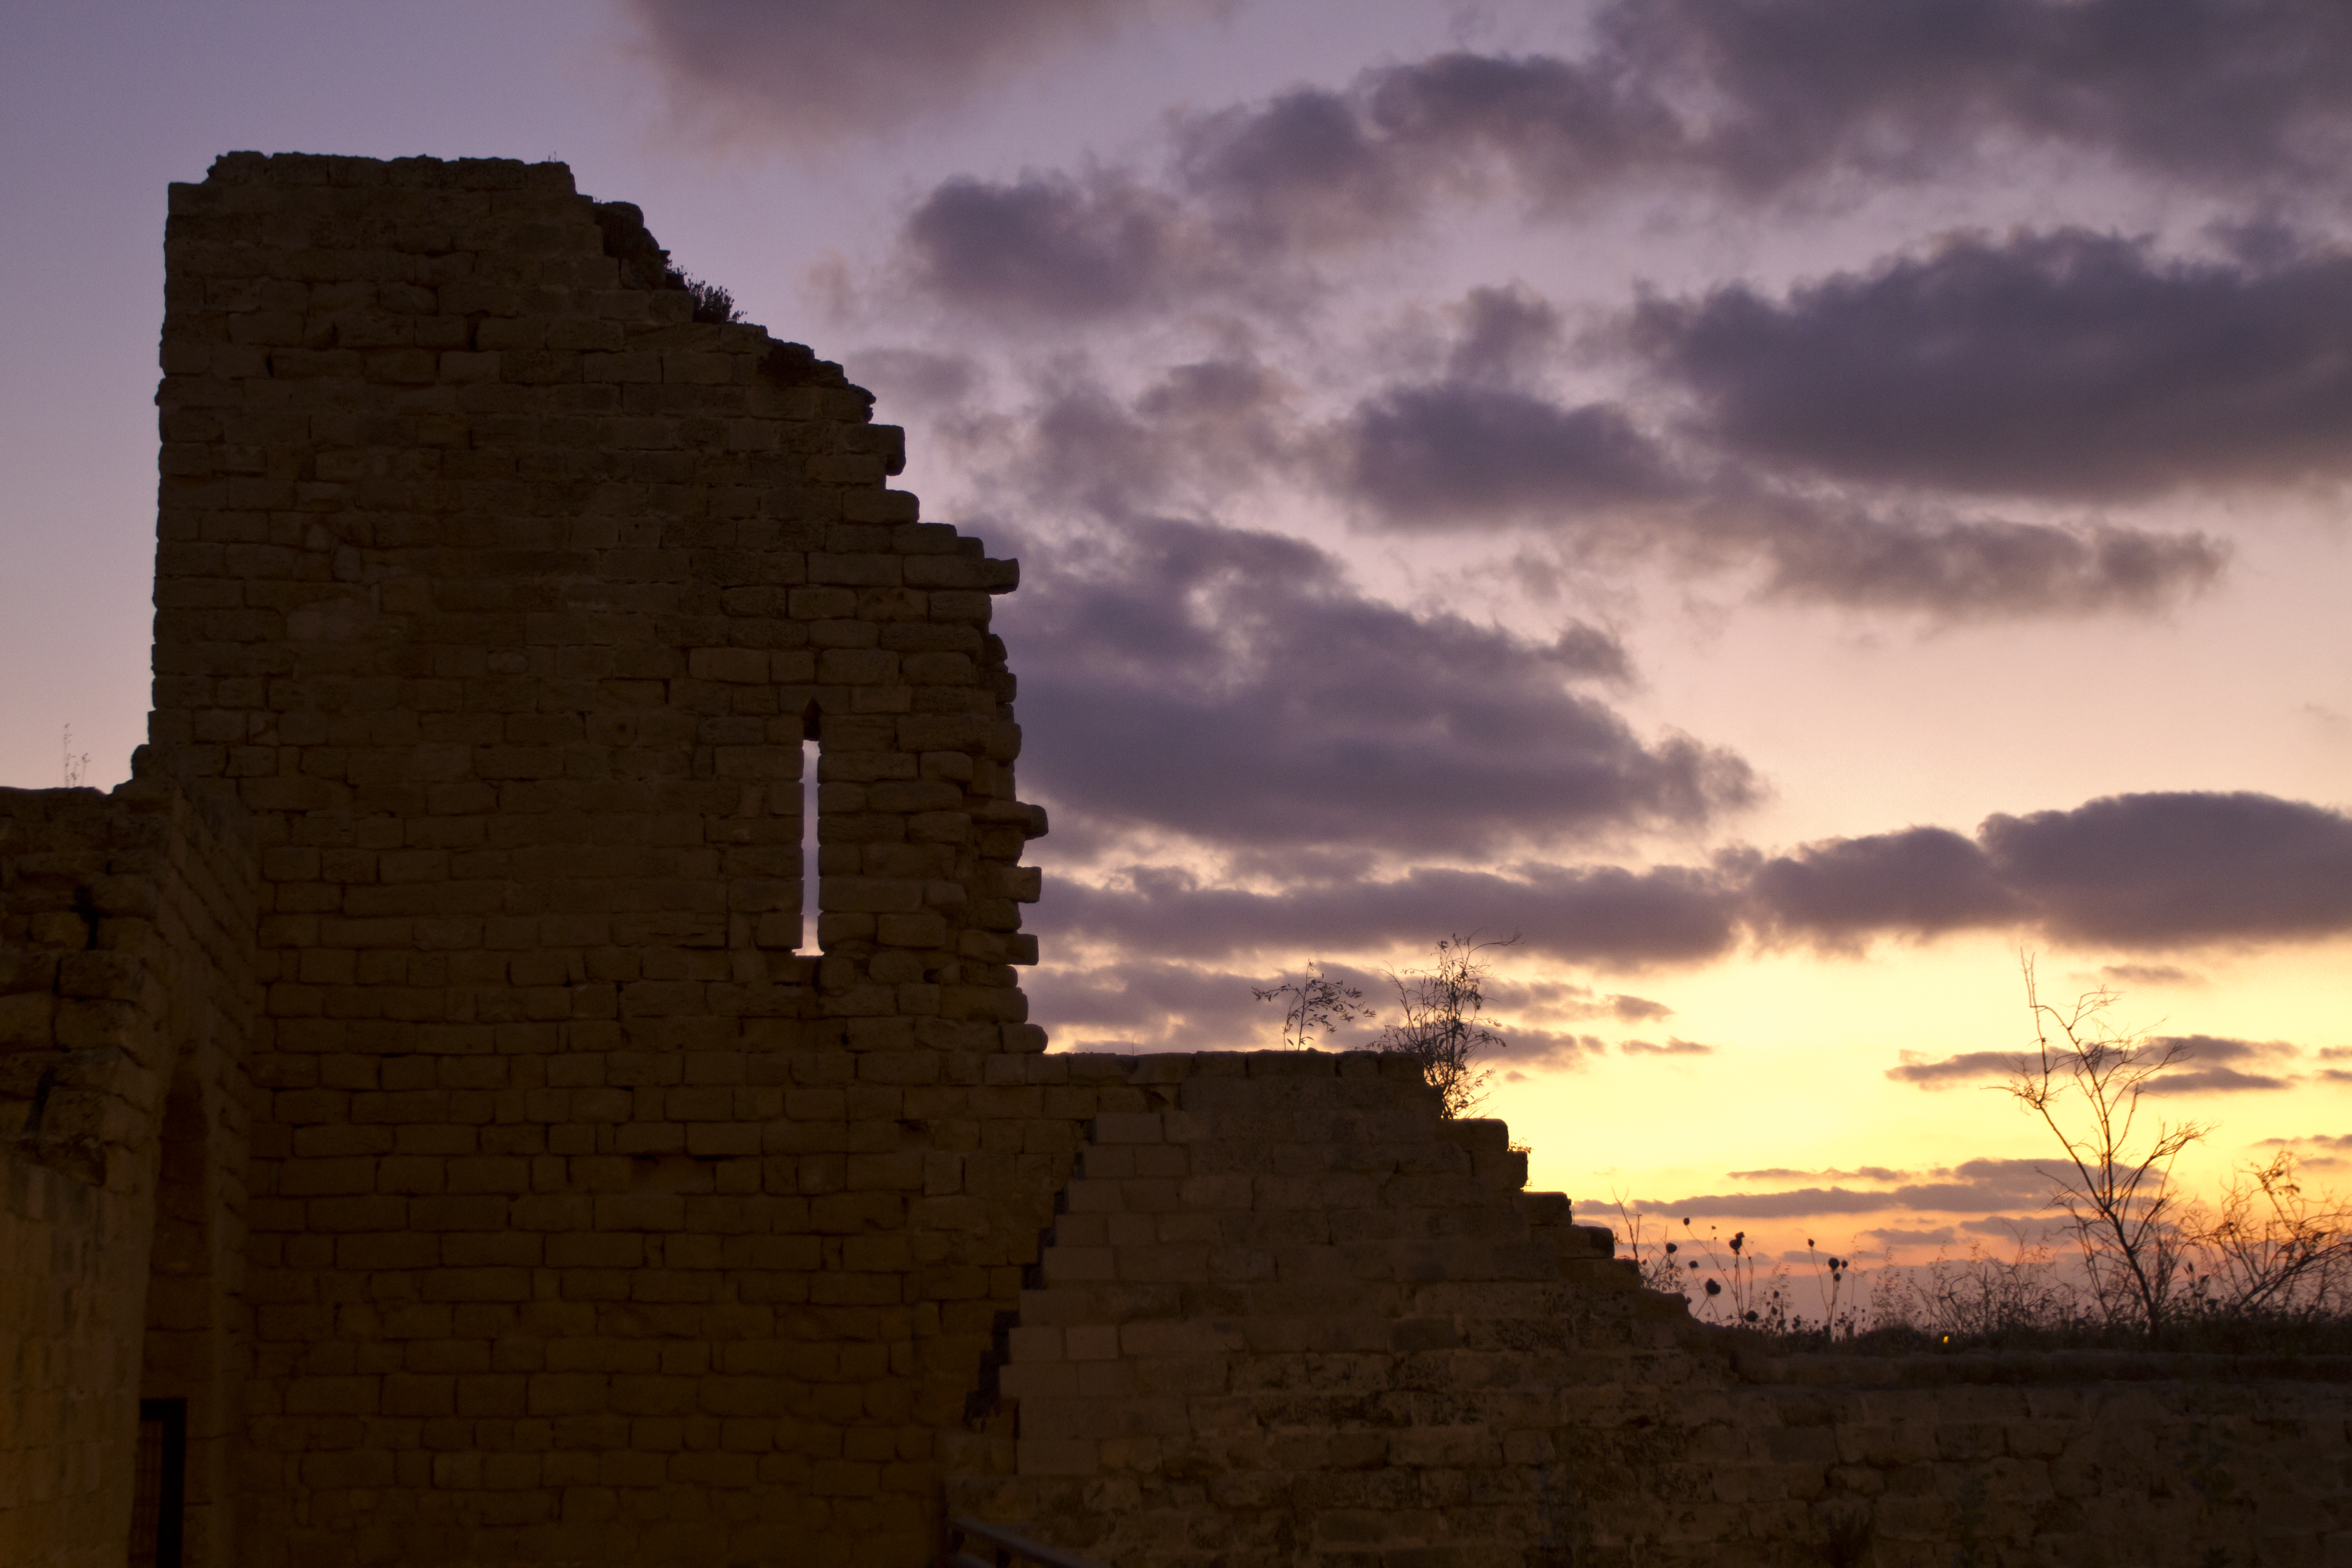
caesarea, israel, sunset, roman ruins, middle east, clouds, cloud, sky, atmosphere, ecoregion, building, dusk, sunlight, body of water, natural landscape, atmospheric phenomenon, horizon, rural area, sunrise, landscape, formation, Tints and shades, tree, cumulus, afterglow, city, rock, darkness, archaeological site, evening, meteorological phenomenon, history, shadow, soil, dawn, ancient history, ruins, arch, hill, sea, backlighting, coast, heat, ocean, headland, silhouette, medieval architecture, castle, historic site, sun, brick